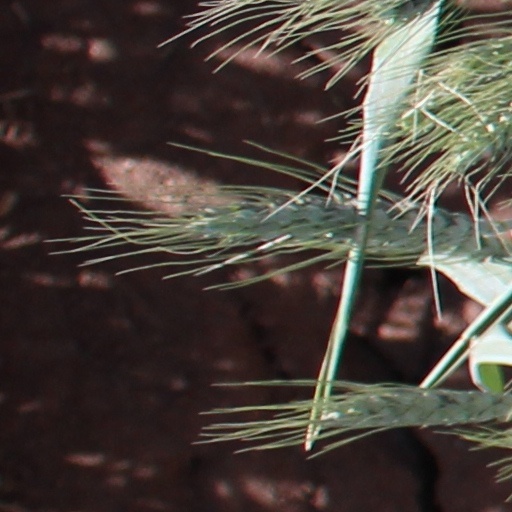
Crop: wheat